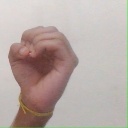
अक्षर: ऊ